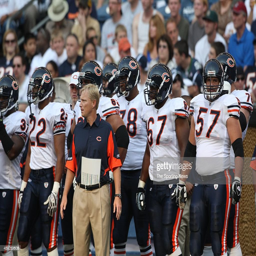
sports team look on from the sidelines during a game against american football team .